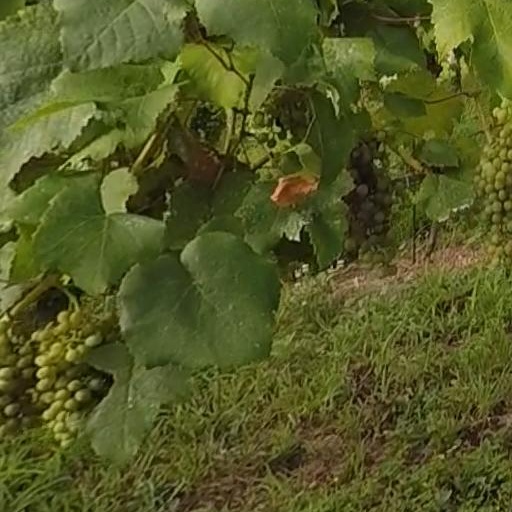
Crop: grape